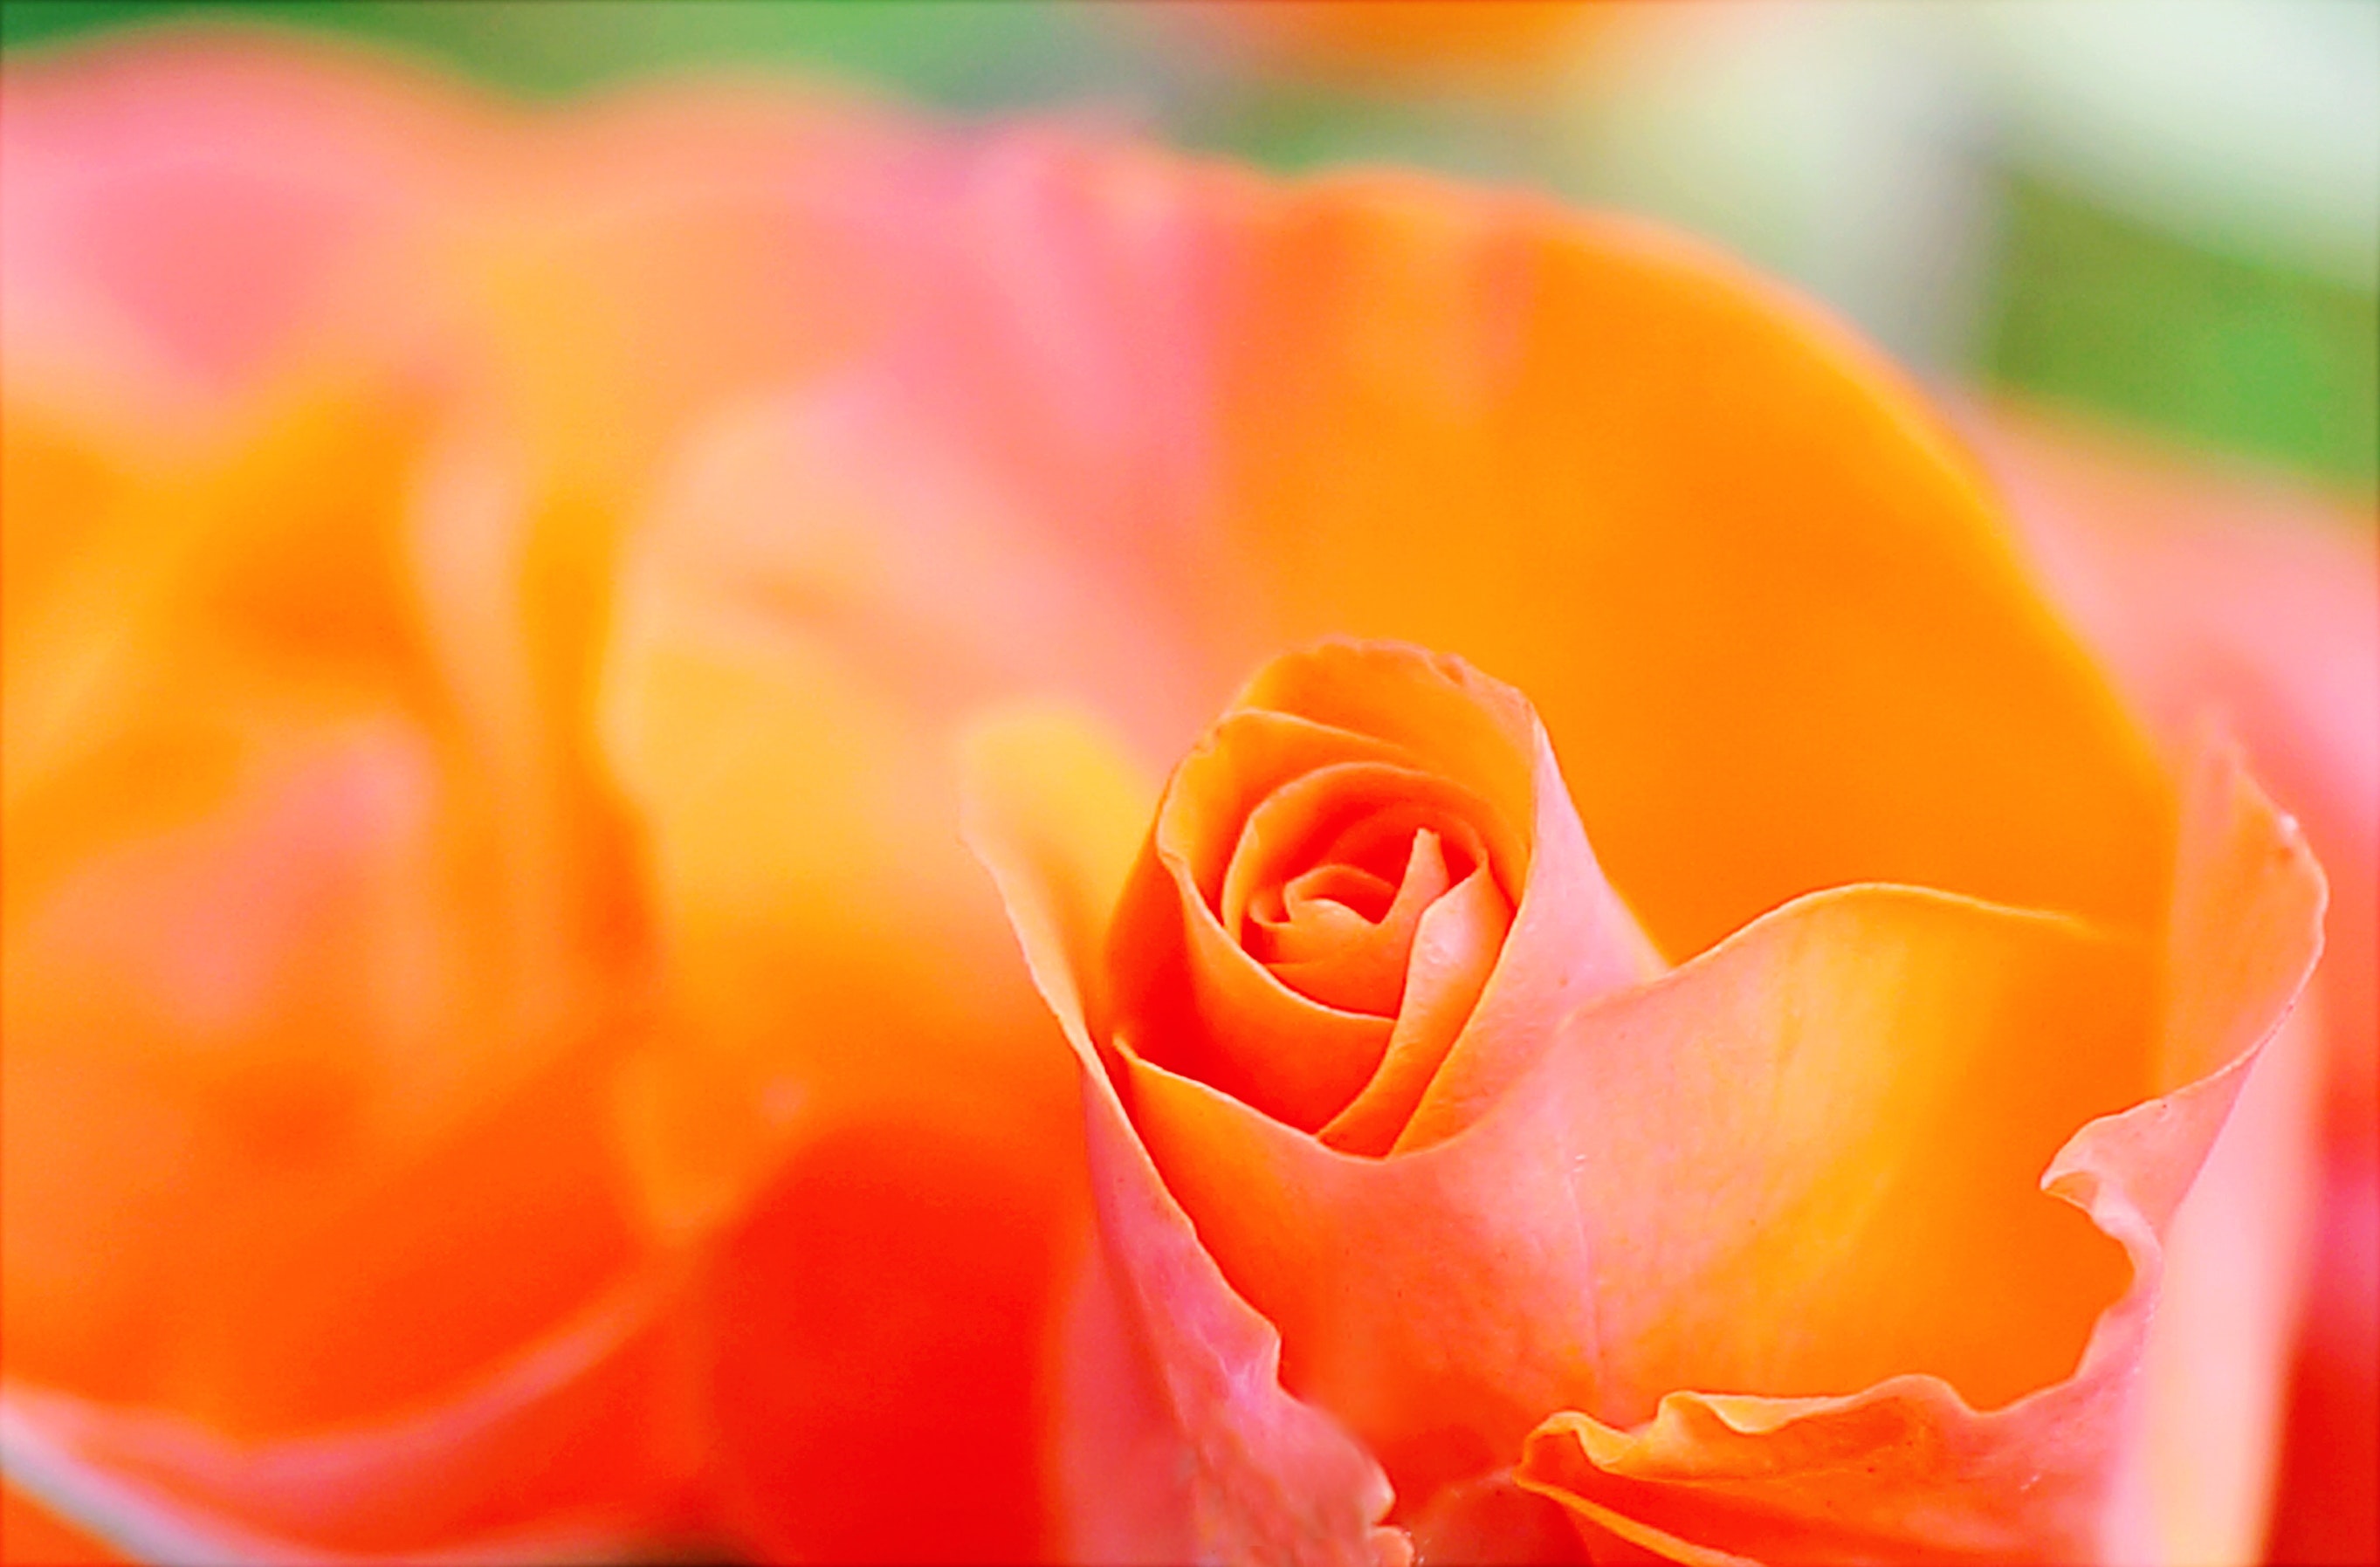
flower, petal, garden roses, orange, pink, yellow, floribunda, close up, rose, plant, flowering plant, macro photography, rose family, peach, botany, rose order, photography, Hybrid tea rose, annual plant, plant stem, perennial plant